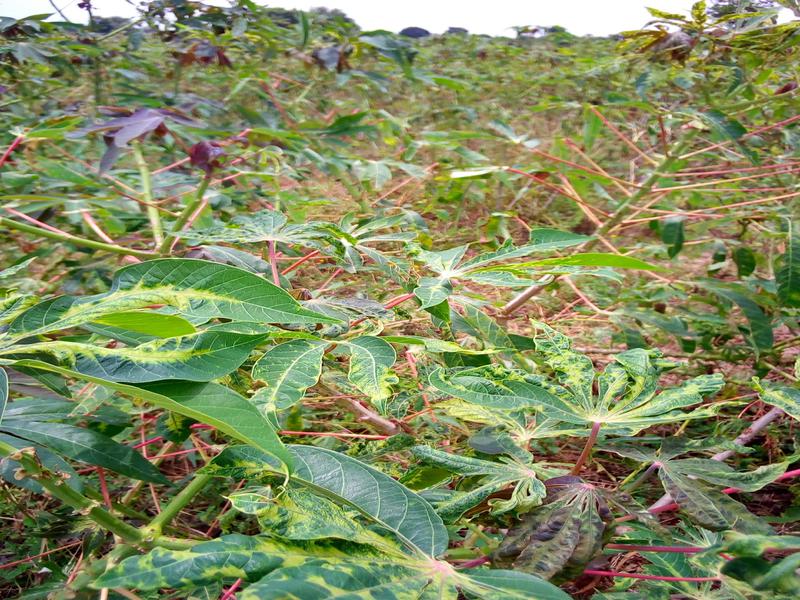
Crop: cassava
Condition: mosaic_disease